Sanjaasürengiin Oyuun

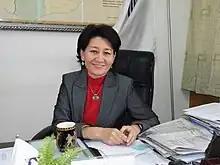
Oyuun in 2010

Sanjaasuren Oyun, also transcribed S. Oyun, is a Mongolian politician and geologist. She is the leader of the Civil Will Party, is the former Minister of Environment and Green Development, and has been a Member of Parliament of Mongolia (State Great Khural) since 1998. She is also a former Minister of Foreign Affairs and is the current head of the Zorig Foundation. Now she is new head of Global Water Partnership GWP. In 2003, Eisenhower Fellowships awarded Oyun a fellowship program in the United States. In 2006, Oyun was selected as a Young Global Leader (YGL) by the Davos World Economic Forum (WEF). She has been an active member of the YGL community since. On June 24, 2014, Oyun was elected the first president of the United Nations Environment Assembly (UNEA).